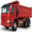
Label: truck